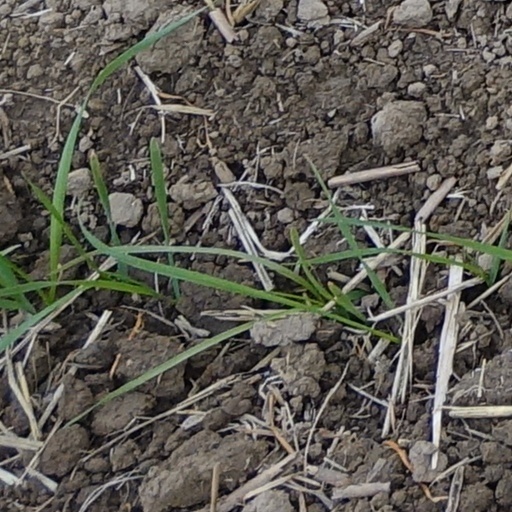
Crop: wheat